Konoha Station

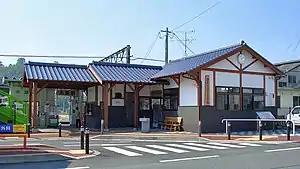
Konoha Station in 2008

is a passenger railway station located in the town of Gyokutō, Kumamoto Prefecture, Japan. It is operated by JR Kyushu.